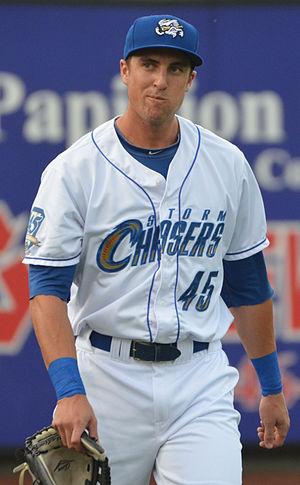
Lane Weston Adams est un voltigeur de baseball sous contrat chez les Yankees de New York de la Ligue majeure de baseball.